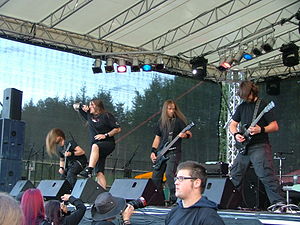
Graveworm
Graveworm er et black metal band med stærk indflydelse fra black metal, gothic metal og death metal. Bandet blev grundlagt i Bruneck, Italien, i 1992.